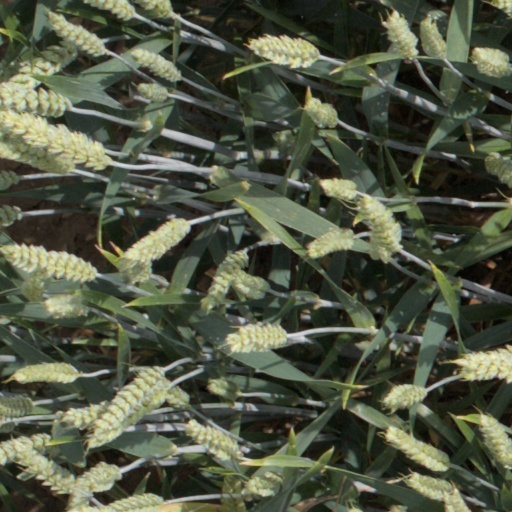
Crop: wheat